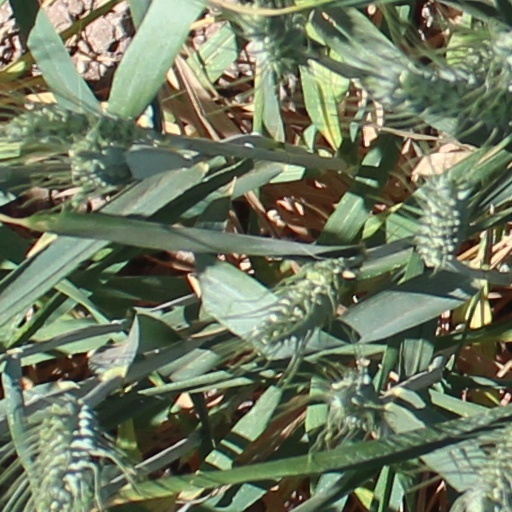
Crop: wheat